2019 IIHF U20 Challenge Cup of Asia Division I

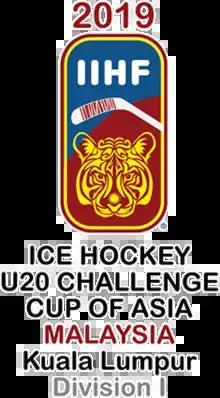

The 2019 IIHF U20 Challenge Cup of Asia Division I was an international men's under-20 ice hockey tournament run by the International Ice Hockey Federation (IIHF). The tournament took place between 3 December and 6 December 2018 in Kuala Lumpur, Malaysia and was the first edition held under the IIHF Challenge Cup of Asia series of tournaments. The tournament made up the second level of competition sitting below the 2019 IIHF U20 Challenge Cup of Asia. Thailand won the tournament after finishing first in the standings. Mongolia finished in second place and Indonesia finished third.